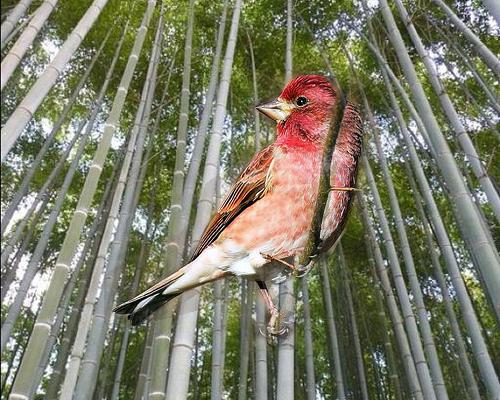
Bird species: Purple_Finch
Bird type: landbird
Background: land